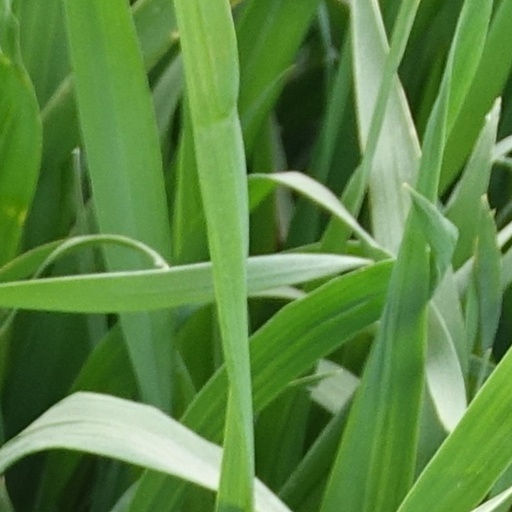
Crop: wheat